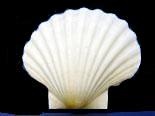
English White Cup Scallop Shell - 4 inch +  Argopecten irradians - UK
Argopecten irradians UK Scientific classification Kingdom: Animalia Phylum: Mollusca Class: Bivalvia Order: Pectinida Superfamily: Pectinoidea Family: Pectinidae
Brand: Tropitek-Wholesale
Category: Home & Garden > Decor > Vase Fillers & Table Scatters > Vase Fillers